Gödöllő

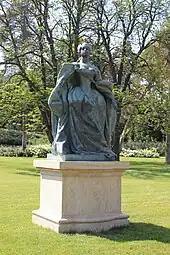
Queen Maria Theresa

After the disastrous defeat at Mohács in 1526, the invading Turkish troops occupied Buda and then Gödöllő, too. As a result of this, the population decreased to merely a few families. No data on property rights during the 160-year-long Turkish rule remain.